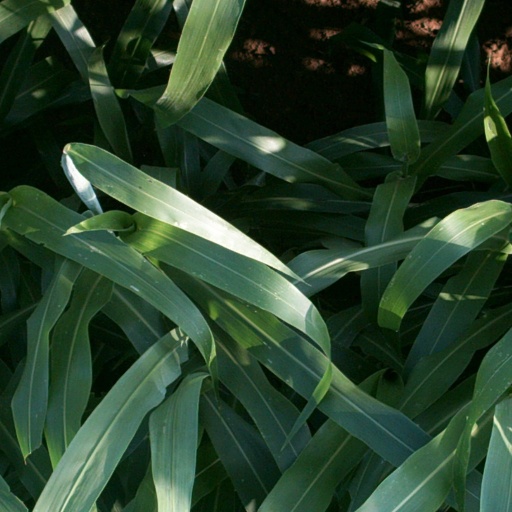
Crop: sorghum